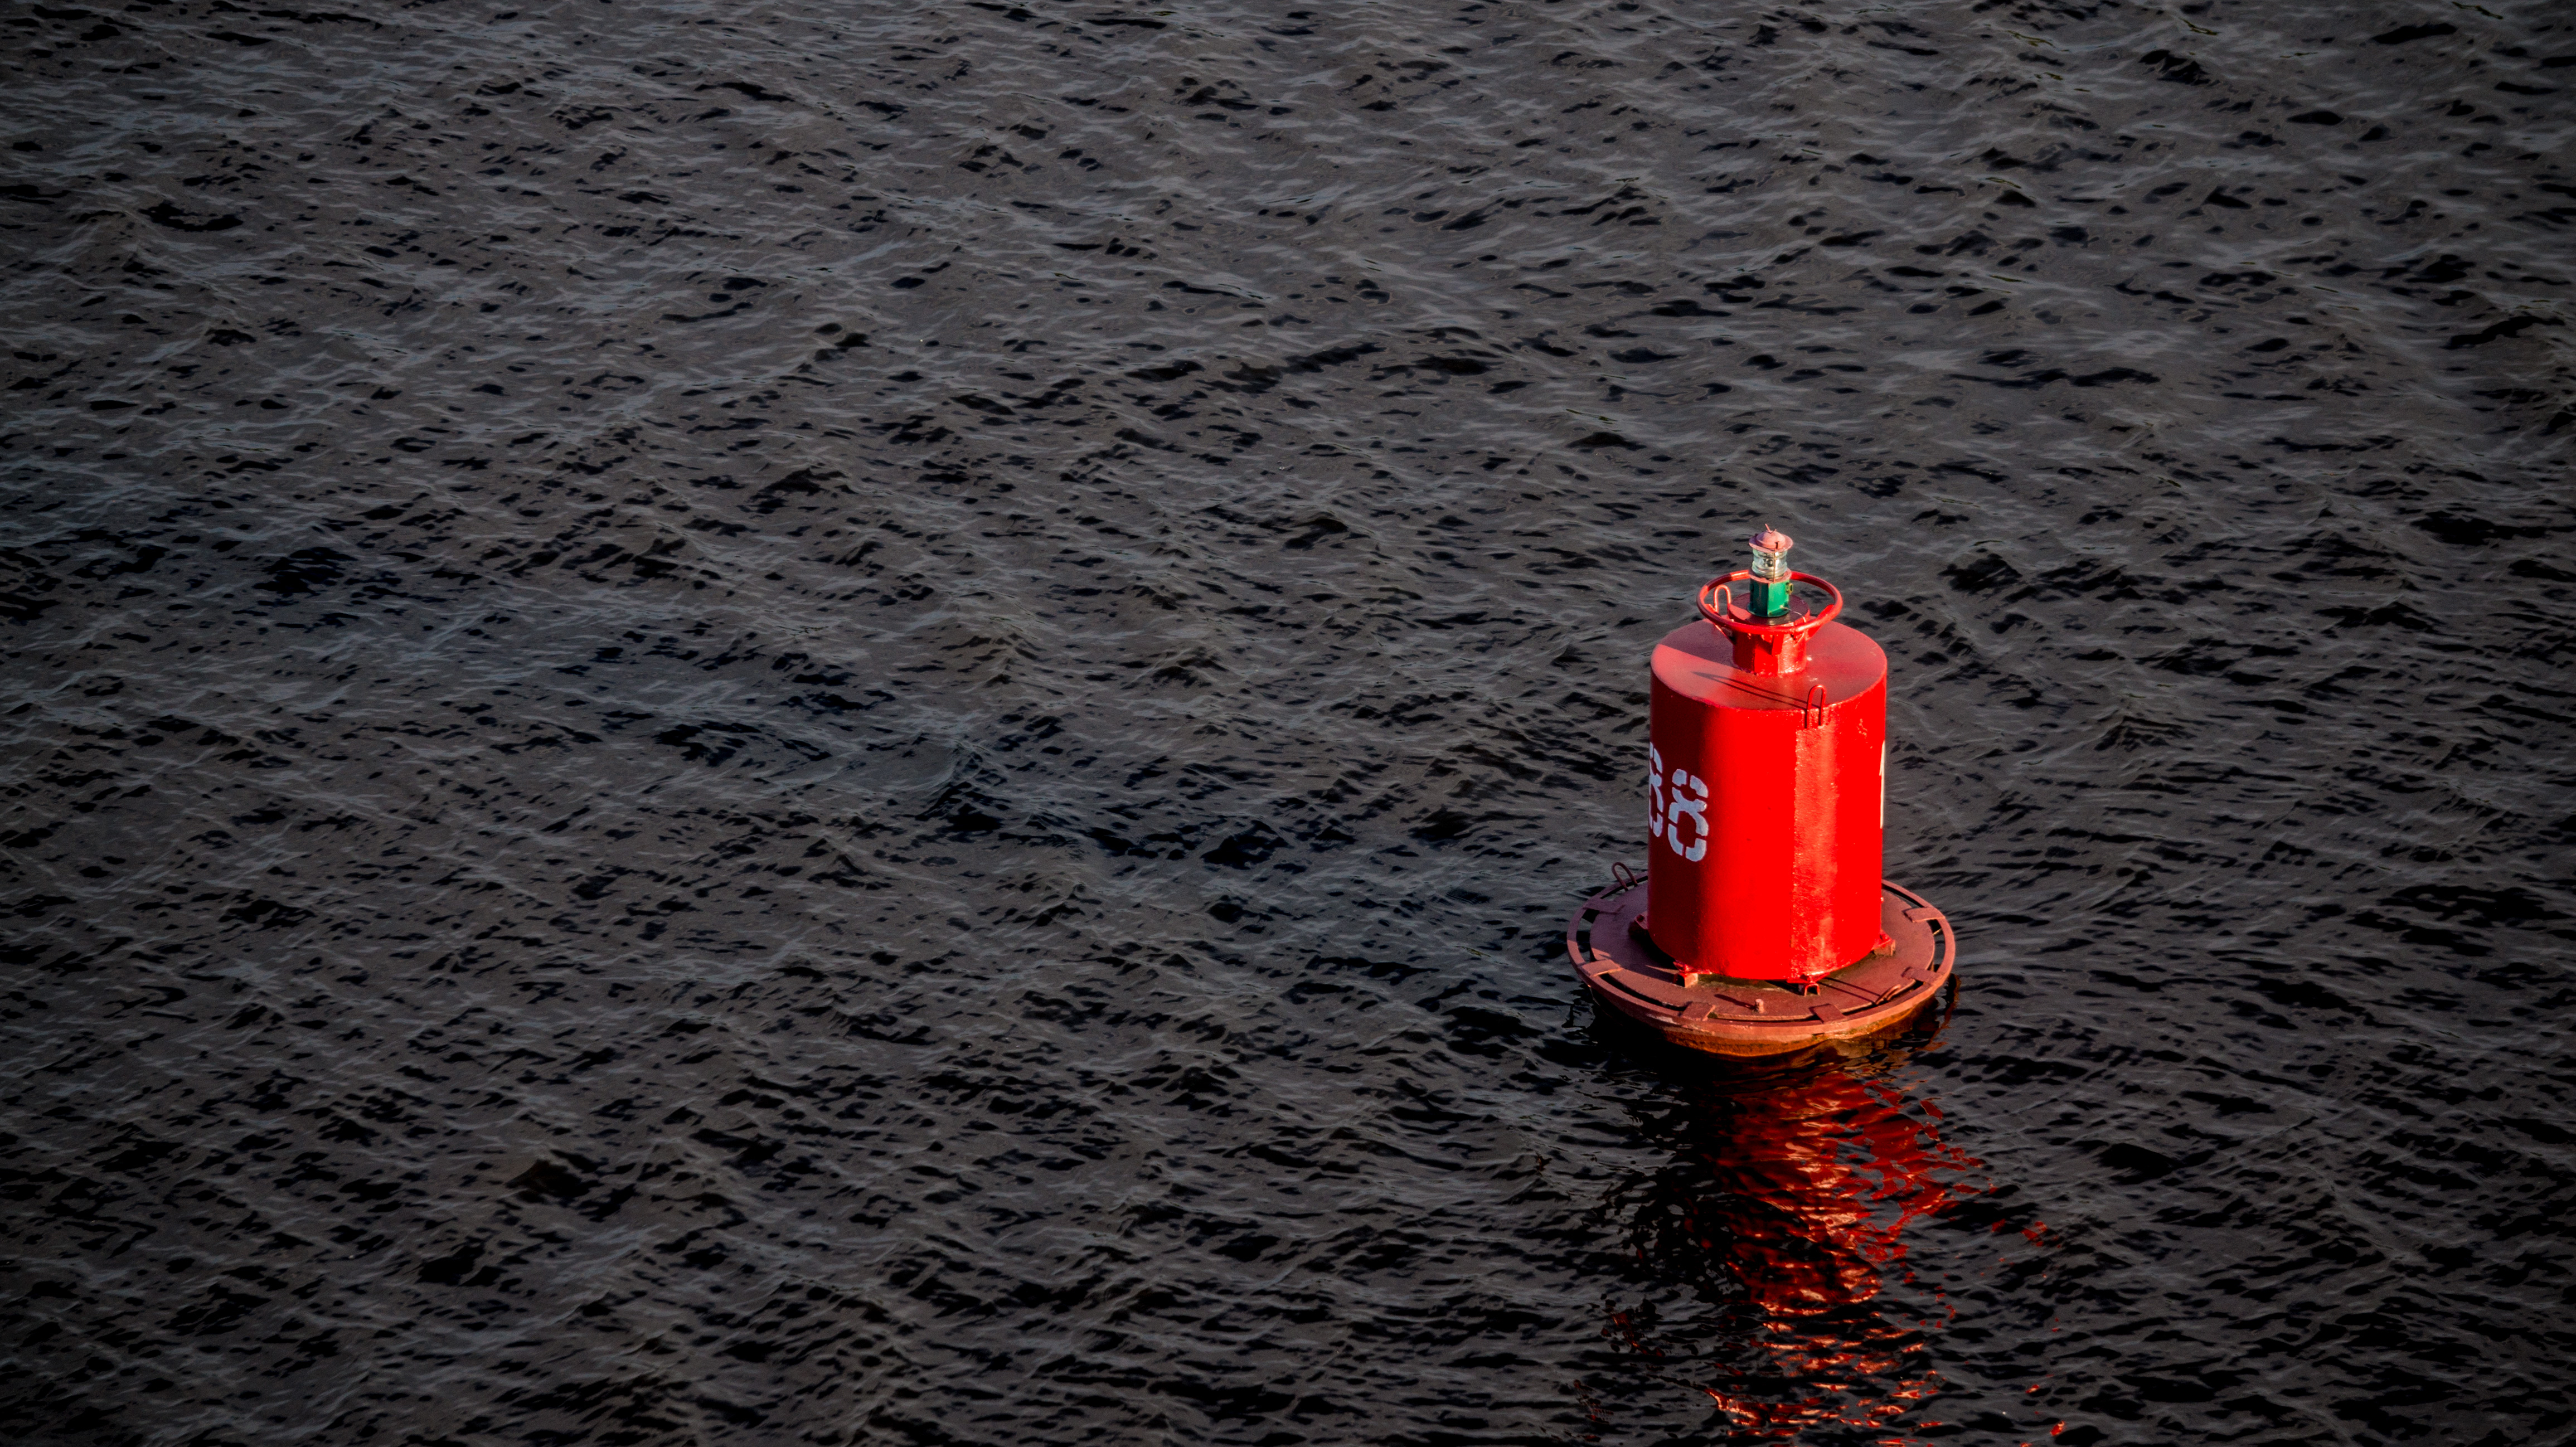
hand, sea, ocean, light, reflection, red, color, beacon, darkness, blue, black, float, shape